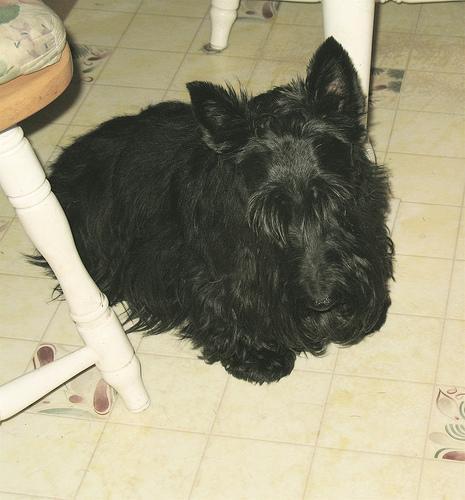
Scotch_terrier